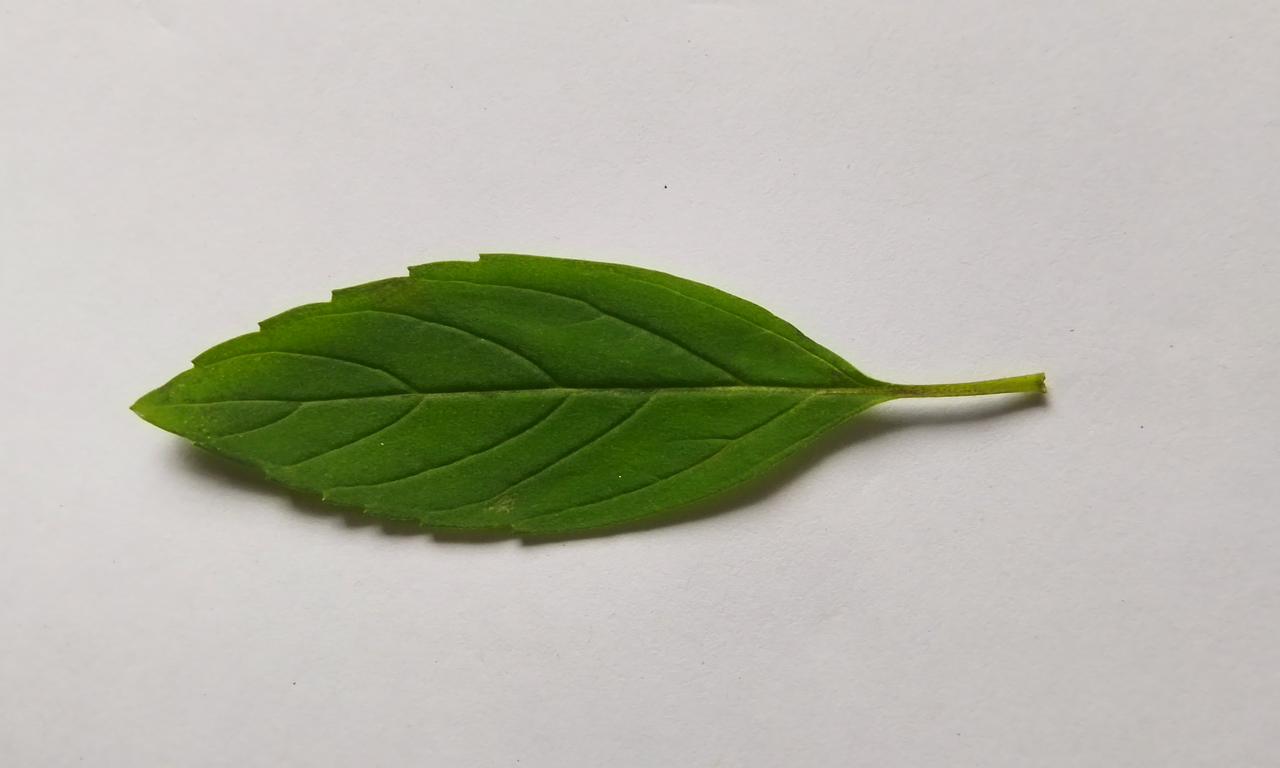
Label: Fresh